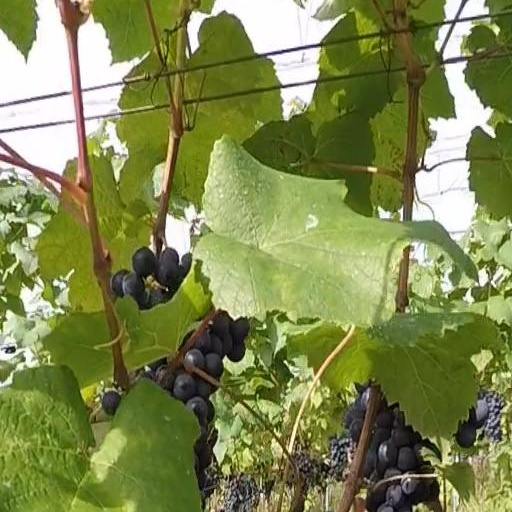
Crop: grape